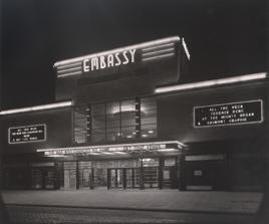
Building: Embassy Cinema, Chadwell Heath
Country: United Kingdom
Year built: 1934
Embassy Cinema Gaumont Palace Theatre, Gaumont Theatre, Odeon Chadwell Heath Embassy Cinema, facade by night (1934) Address High Road Chadwell Heath Greater London , UK Coordinates 51°34′12″N 0°07′42″E / 51.569935°N 0.128395°E / 51.569935; 0.128395 Owner Vinod Nagrecha & Hasmukh Nagrecha Designation Asset of Community Value Capacity Originally 1,812 Current use Banqueting Suite Construction Years active 1934-1966 Architect Harry Weston Tenants Mayfair Venue - Mr Wazid Hassan (Shelim) The Embassy Cinema is a former cinema in the town of Chadwell Heath , Greater London . It was once known, among locals, as The Gaumont . It was designed in an art deco style, with a streamline moderne interior,  by Harry Weston in 1934. The building is situated on the border of Redbridge and Barking & Dagenham , in the Chadwell Heath District Centre. The cinema closed in 1966 and became a Bingo Hall . In 2015, following the closure of the Bingo Hall, it was then used as a wedding hall/banqueting suite. The building was listed as an Asset of Community Value by the 'Chadwell Heath South Residents' Association' in August 2017 and is currently the focus of a major cinema restoration project . History Early Cinema Years, 1934-1966 Embassy Cinema, facade by day (1934) Embassy Cinema, canopy (1935) The Embassy Cinema was opened on 17 May 1934 by the Mayor of Ilford , Alderman B.S.J Pitt. It featured 1,812 seats: 1,232 in the stalls and 580 in the circle. A number of local newspapers cited it as "the last word in splendour and comfort". Construction began in mid-December 1933, and the majority of it lasted for only twenty-two weeks. It was designed and part-owned by the architect Harry Weston, and was the second of eight cinemas that he is known to have designed. He had previously designed the Plaza Cinema in Worthing (1933) and went on to design another six cinemas during the 1930s, mostly for the Gaumont British Picture Corporation . It was known as a 'Super Cinema' as it also incorporated theatre, staging live variety shows and orchestral/organ performances. The Managing Directors, Charles A. Sinden and Mr P. Lyons, as well as the Secretary of 'Embassy (Chadwell Heath) Ltd.', Mr R. Teppett, were instrumental in the creation of the cinema. 'A Short Story about The Embassy', a history of the cinema produced by Lyons, was one of the first films to be shown on the opening night. The programme was continued with a Mickey Mouse Disney cartoon, 'Fury of the Jungle' featuring Donald Cook and Peggy Shannon , and Constance Cummings in Broadway Through a Keyhole . Five months after the Embassy Cinema opened, it was taken over by Provincial Cinematograph Theatres (PCT) as part of the Gaumont chain, and operated as the 'Gaumont Palace Theatre' from October 1934. It ran throughout the Second World War and was never sub-divided. The Gaumont Palace Theatre was re-named 'Gaumont Theatre', from 1937, and continued under Gaumont British management. After the Second World War, Picture Palaces all over Britain began free entertainment for children. This was known as 'The Saturday Morning Picture Club'. A published extract from the memories of a local resident of Chadwell Heath, Patricia Duyshart, described the frivolities in depth: "The Gaumont Cinema in Chadwell Heath issued all children with free passes that were shown on entry. Long before opening time, huge crowds of squabbling children were queuing up outside the cinema, all of them trying to push in the line...When the doors at last opened, there was the biggest rush you ever saw..." In February 1964, the Gaumont Theatre was taken over by the Rank Organisation and re-named the Odeon Chadwell Heath. However, it ultimately closed as a cinema on 28 July 1966 with James Garner in Duel at Diablo and Bob Hope in 'Boy, Did I Get A Wrong Number' as the final screenings. Bingo Hall, 1966–2014 Within hours of the closing of the doors, to the Odeon Chadwell Heath, workmen moved in to convert the cinema into a Bingo Hall. The auditorium was completely redecorated, and the foyer was transformed into a buffet. The projectors and Compton organ were sold, and the large screen was removed. It was to be open for seven days a week with two matinees on Mondays and Thursdays. The Bingo hall was the fifty-second ever Rank club, but the first Rank hall in the area – the premises was re-named as 'The Top Rank Club'. The opening night was hosted by Tommy Trinder (CBE). Top Rank's area manager stated: "We decided to go over to bingo in June, because there are already plenty of cinemas – in Whalebone Lane and Romford – but very few bingo halls in this part of London." The hall was equipped with a closed-circuit television and direct contact via teleprinters, to enable the bingo players to compete with Top Rank Club members in the 52 other halls all over Britain. Decades later, the club began operating as a Mecca Bingo . The hall closed on 15 June 2014. More than 400 people attended the final night of bingo. Falling membership meant that the owners, Rank Plc, believe it financially viable to renew the lease. The smoking ban in England , as well as the Great Recession , had been the main factors in the loss of members. Banqueting Suite, 2015-present After a short vacant period, the premises was acquired by Vinod Nagrecha and Hasmukh Nagrecha and a lease was granted to Wazid Hassan (Shelim) to create a venue for weddings and other functions. The refurbishment process lasted for nine months, and the building re-opened as the current Mayfair Venue in December 2015. The Mayor of Redbridge, Councillor Barbara White, attended the grand opening with around 800 guests. Redbridge Council repeatedly refused planning permission for the building to be used as a venue for hire, banqueting suite, wedding hall or conference centre. Three change of use planning applications were refused in 2017, 2019 and 2020. In June 2018, Redbridge Council issued an enforcement notice to the owners to "cease the unauthorised use of the premises as a banqueting hall/venue for hire" as it was "considered to be having a negative impact on the amenity of the surrounding residences as a result of noise, disturbance, anti-social behaviour and parking issues". The local authority stated that the owners failed to demonstrate how the Mayfair Venue satisfies "a local need". The owners of the Mayfair Venue appealed this notice to the Planning Inspectorate , but inspectors concluded that the use of the premises as a venue available for hire is a breach of planning regulations and the enforcement notice was upheld. The owners were ordered to stop using the building as a banqueting suite by 15 January 2020 or face prosecution. Restoration Project On 8 August 2017, the Chadwell Heath South Residents' Association successfully listed the Embassy Cinema as an Asset of Community Value. The community group then launched a restoration project with the goal of creating a new "cultural epicentre" of Redbridge and Barking and Dagenham by acquiring the building and restoring it to a two-screen cinema and shared community space - a project which is estimated to cost more than £3,000,000. In August 2018, the Chadwell Heath South Residents' Association were awarded a grant, for the sum of £14,940 by the Power to Change Trust and the Ministry of Housing, Communities and Local Government , to fund a feasibility study for the restoration project. The study consisted of architectural feasibility, business viability and market research. It was published in May 2019, yielding successful results. Architecture Embassy Cinema, foyer (1934) Embassy Cinema, auditorium (1934) Harry Weston designed the Embassy Cinema in a more lavish style than would have been usual for a Gaumont Cinema. Its façade had a Modernist horizontal emphasis, faced in cream/'biscuit' coloured faience tiling above and black faience tiles below, with chromium plated fittings, enhanced by neon strip lighting and illuminated signs at night. There is a large window over the entrance which allows light into the ballroom. The double-height entrance foyer behind featured Art Deco metalwork and a floodlit glass column of crystalline rods. The auditorium originally had a ‘saucered’ floor to improve sight-lines from the seats. The splay walls featured horizontal fins which extended across decorative panels and grillwork, leading towards the proscenium arch which was backlit from the rim. Many of these features have survived, and show how Weston carried his Art Deco/streamline moderne style throughout all of his cinema’s spaces and details. Features The Embassy Cinema encompassed a number of innovative ideas, some of which were unknown in the cinema world at the time. It featured a tea-lounge and artistic café, as well as a ballroom for dancing to the sound of a live orchestra. A 24-foot deep stage and orchestra pit, in the auditorium, could accommodate live performances as there were also four adjacent dressing rooms. The large screen was controlled by a mechanism, that could make it move backwards and forwards. When a picture was showing it was lowered towards the audience, thereby minimising eye-strain. The latest system of Western Electric wide-range apparatus provided rich sound quality and substantially high production value; Sinden and Lyons wanted to ensure that hearing would be perfect from every seat in the house. Concealed lighting was fitted throughout the building, and controlled from the roof, to achieve special, flat skylight effects. To lower the levels of humidity, the air, to the amount of two million cubic feet per hour, was drawn into a purifying chamber by huge, electric fans. It was then filtered, washed, heated and cooled by means of this inventive ventilation system; thus ensuring equable temperature in all seasons. The projector room was large enough to contain three to five projectors, and lighting control boxes for the stage, balcony and auditorium (manufactured by 'Major Equipment Co. Ltd' of Westminster ). The auditorium housed a Compton 3-manual/8-rank organ . The glass console of the organ had a unique green colour scheme, and the special illumination was an idea introduced by Lyons; an innovation that he perfected years earlier, and one of the first of its kind in Britain. The decoration scheme followed lines of effective simplicity, with the dominating colour of the wall being old gold . The seats were of the tip-up variety, upholstered in green velvet. The carpets were green and beige, whilst the curtains, hangings (and even the uniforms of the ushers and attendants) also embodied the same colour scheme. See also Rio Cinema, Dalston The Rex, Berkhamsted Odyssey Cinema, St Albans Regent Street Cinema References Citations